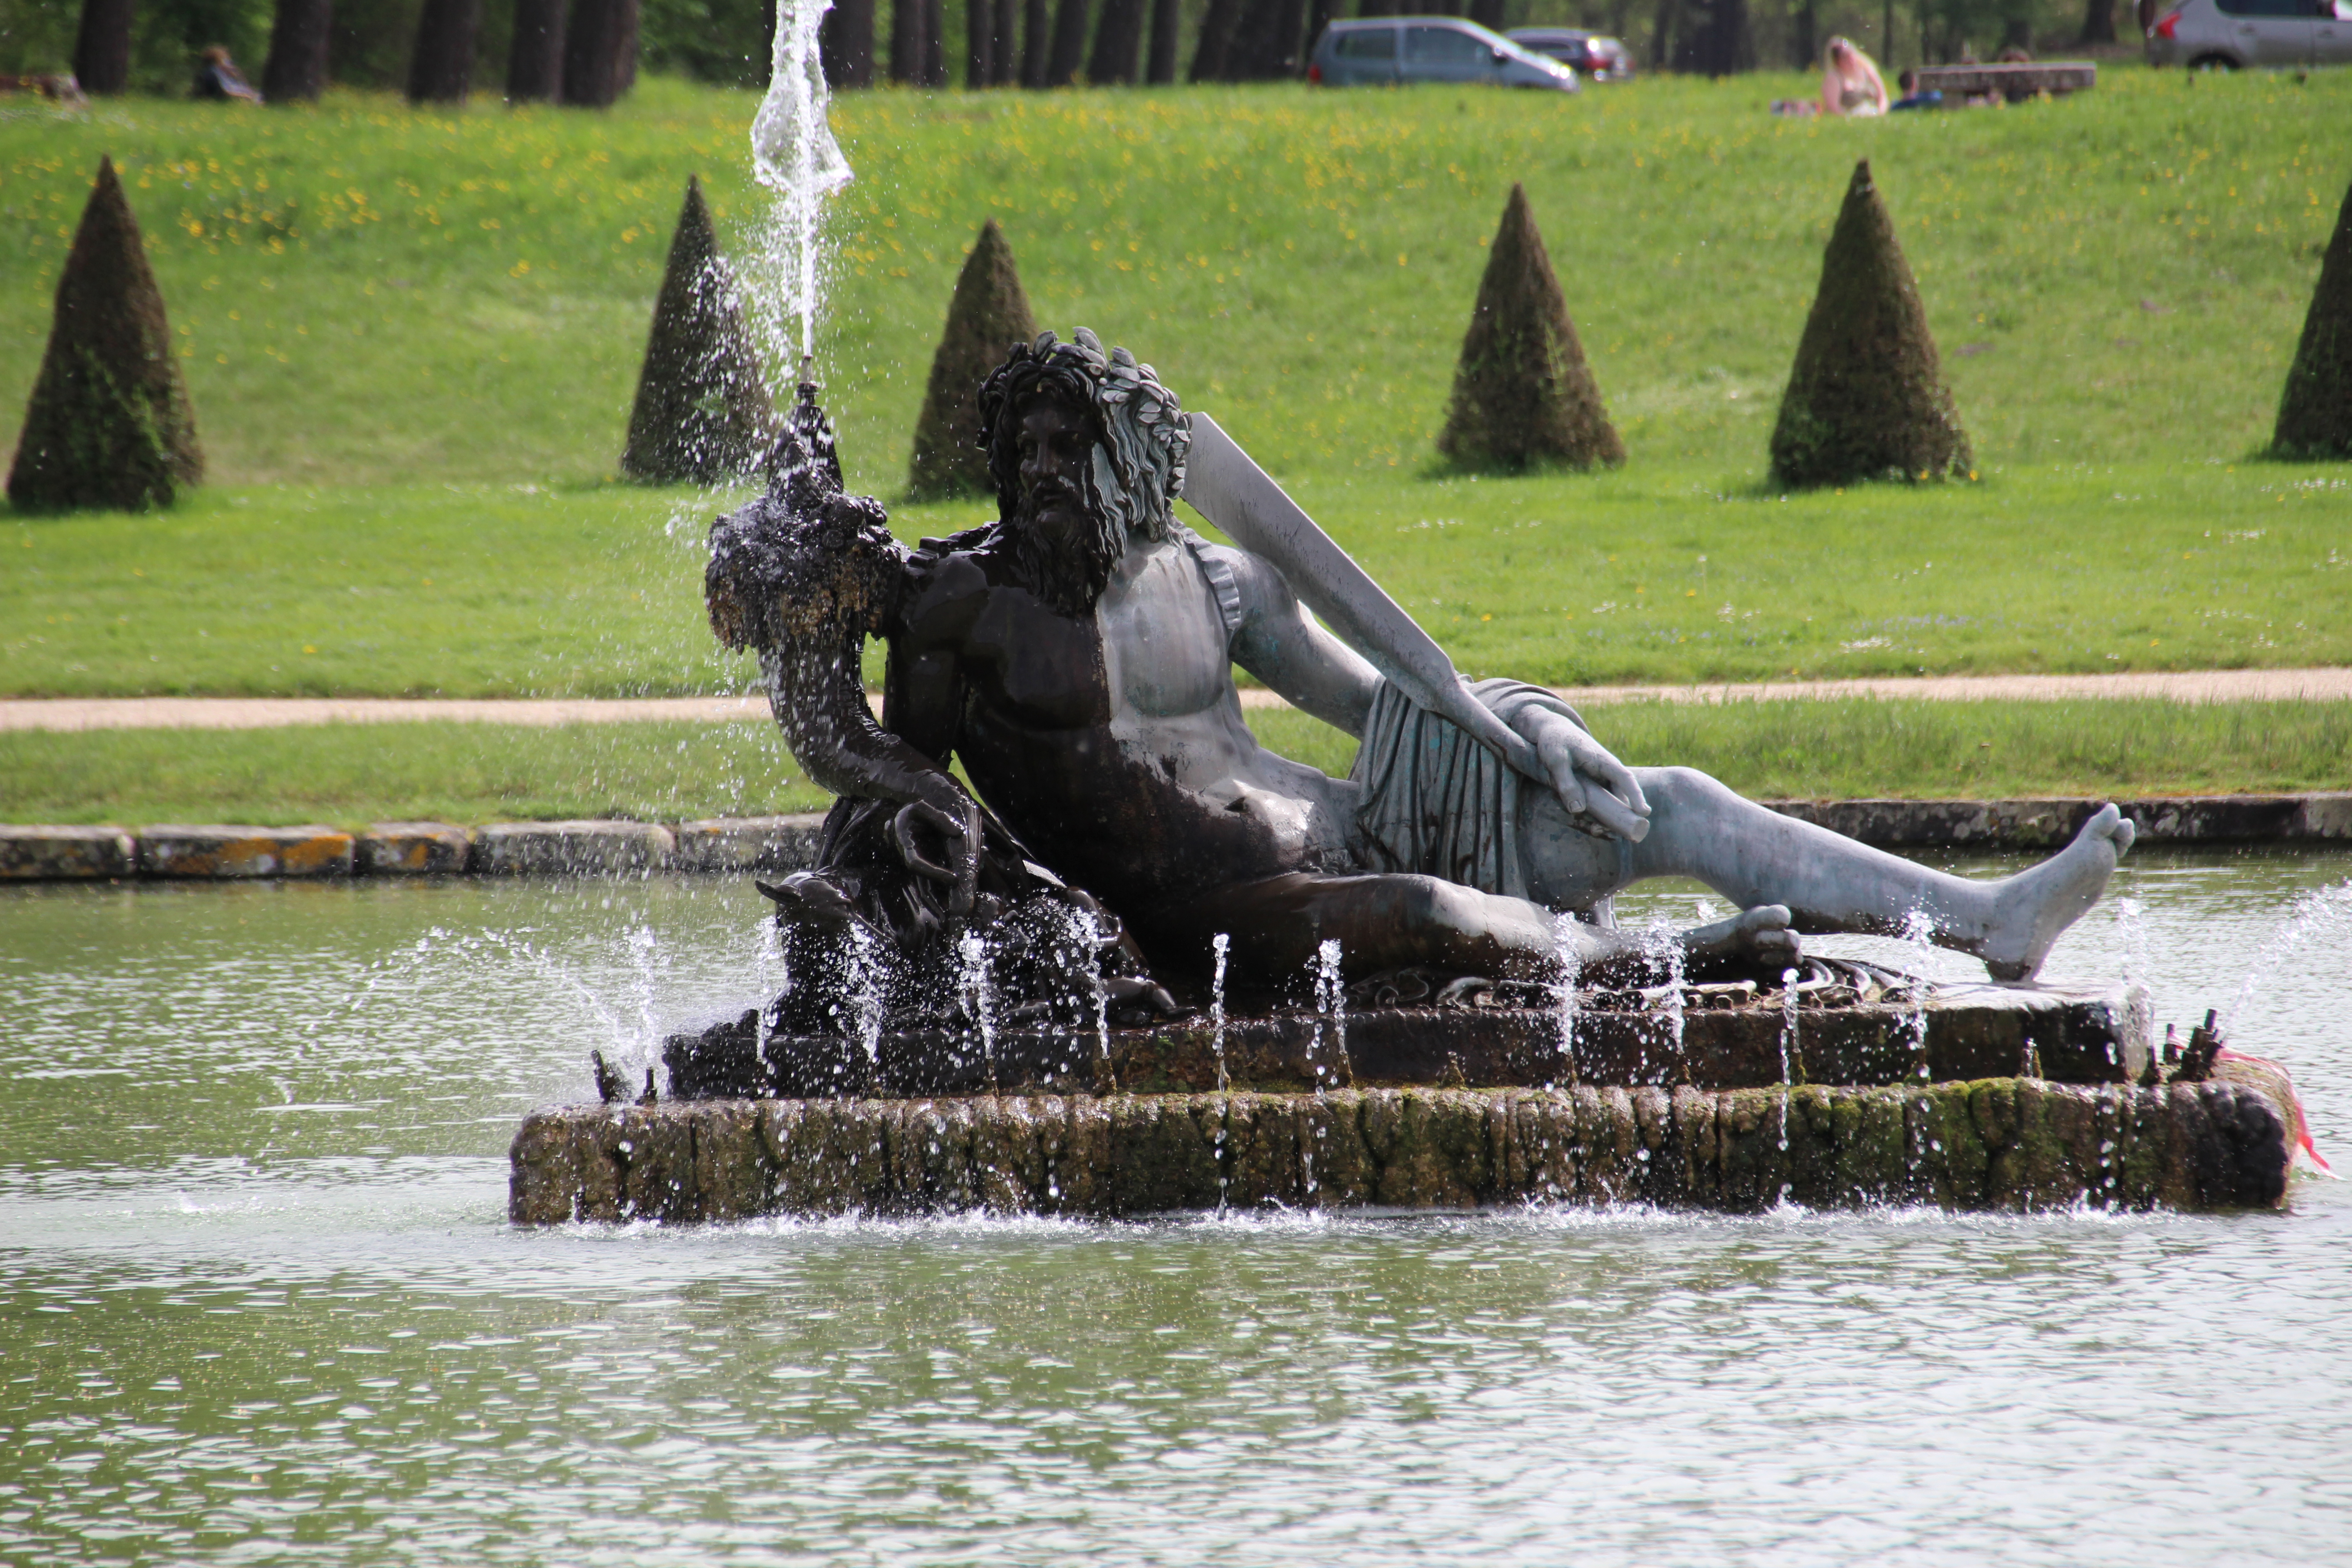
fountain, fontainebleau, chateau, sculpture, water, france, nature, art, statue, water feature, tree, plant, monument, grass